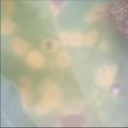
Label: Leaf_rust